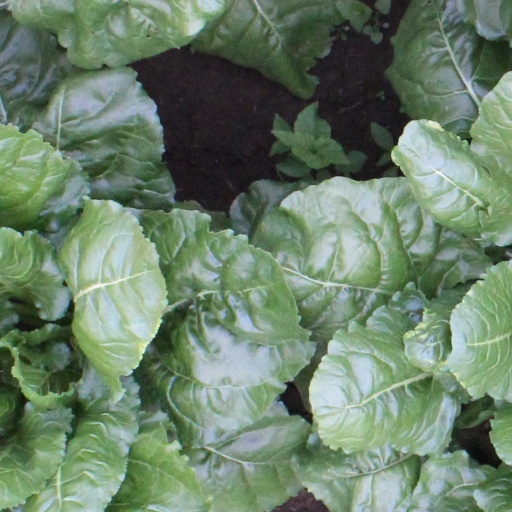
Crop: sugar beet